Christoph Sauser

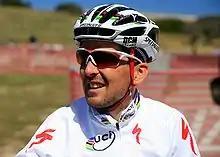
Christoph Sauser in the World Champion's kit

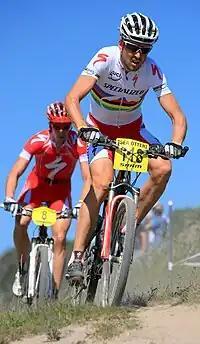
Christoph Sauser, leading teammate Todd Wells early in the Elite Men's Short Track race at the 2009 Sea Otter Classic in Laguna Seca, CA.

Christoph Sauser (born 13 April 1976 in Sigriswil, Switzerland) is a cross-country mountain biker who won the bronze medal at the 2000 Summer Olympics in Sydney, Australia. He currently races on the Specialized Cross Country Team.